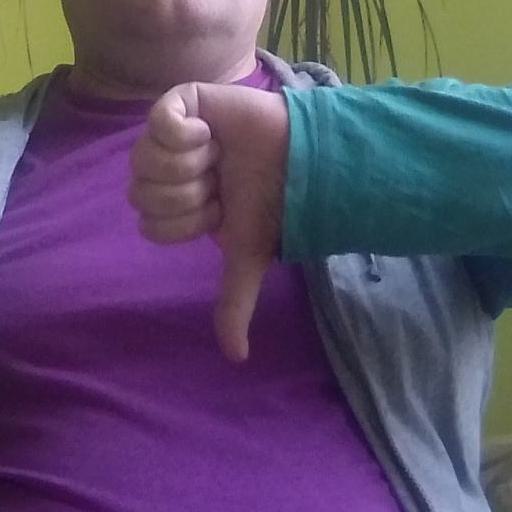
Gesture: dislike